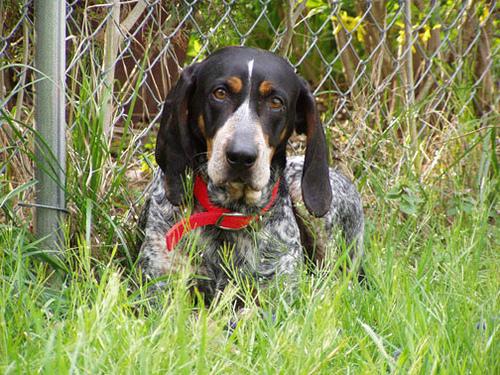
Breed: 217-n000050-bluetick